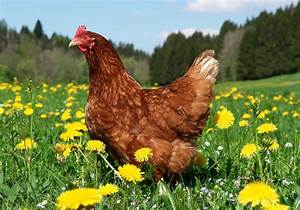
Label: chicken